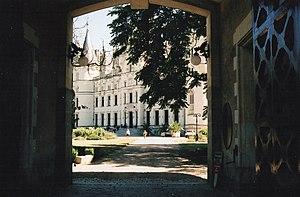
Château de Challain, Maine-et-Loire, France.
Le château de Challain-la-Potherie, situé dans la commune française de Challain-la-Potherie en Maine-et-Loire, a été construit de 1847 à 1854 dans le style néo-gothique alors en vogue parmi l'aristocratie française. Son architecte, René Hodé, a dessiné beaucoup d'autres châteaux du même style en Anjou, mais Challain demeure le plus imposant. Sa taille et son allure lui valent le surnom de « petit Chambord » ou de « Chambord angevin ».